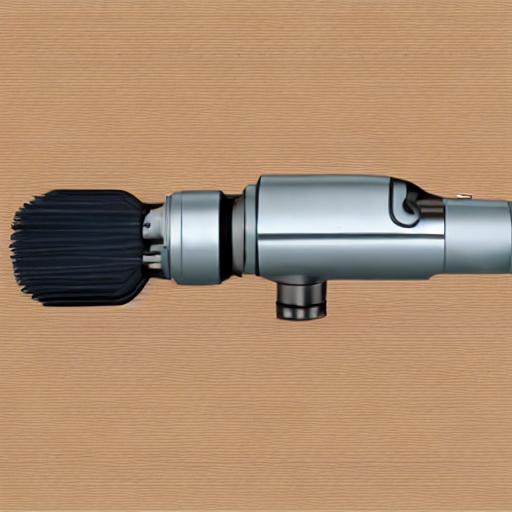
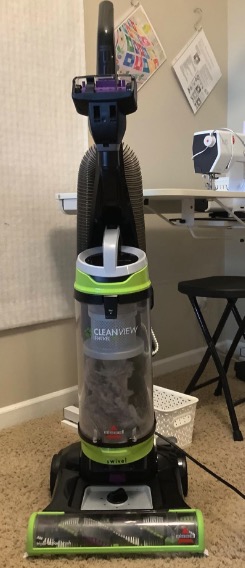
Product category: items_vacuum
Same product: no